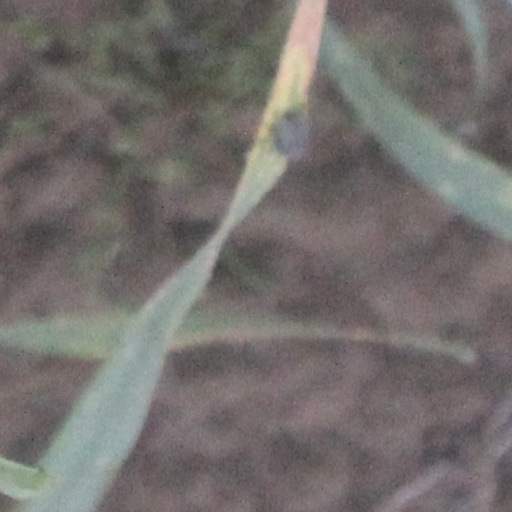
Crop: wheat